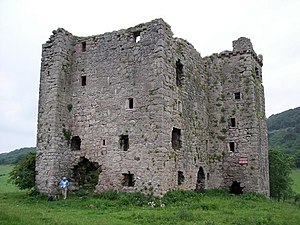
Borge og slotte i England / Cumbria
Denne liste over borge og slotte i England er ikke en liste over alle bygninger og steder, hvor ordet ”castle” indgår i navnet eller en liste over bygninger, som er en borg i middelalderlig henseende. Det er heller ikke en liste over alle borge og slotte, der nogensinde er bygget i England: Mange er forsvundet sporløst, men er hovedsageligt en liste over bygninger og ruiner. De bygninger, som er bevaret, er alle blevet ændret i løbet af historien.